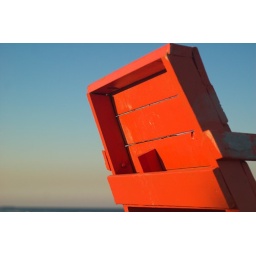
A lifeguard chair at Jacksonville Beach. The orange was pretty cool, but looked great in the sunset light.